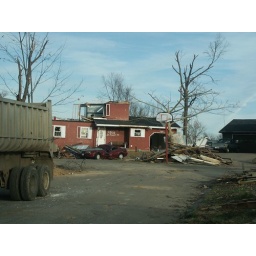
another destroyed home -- and car -- near newburgh